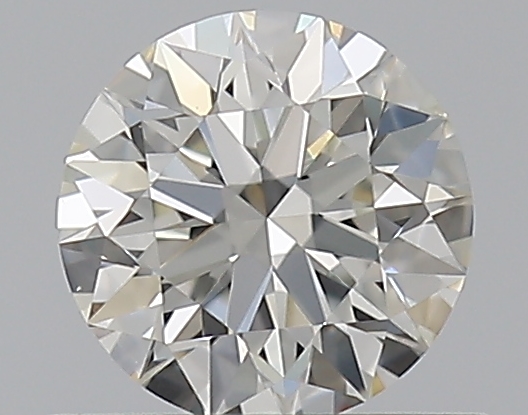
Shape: round
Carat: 0.5
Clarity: VS2
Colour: I
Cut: EX
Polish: EX
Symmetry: EX
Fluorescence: N
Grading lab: GIA
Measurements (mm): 5.06 x 5.1 x 3.16